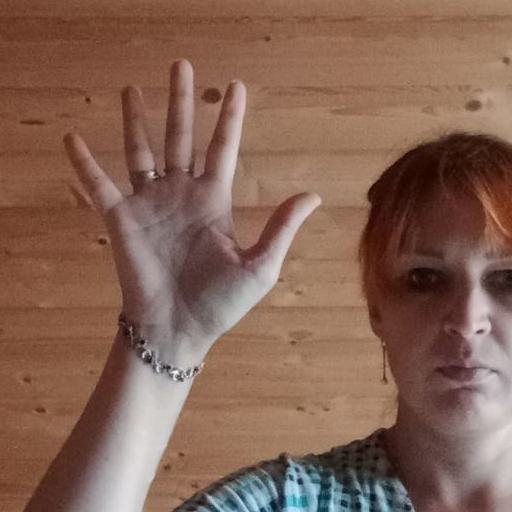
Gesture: palm